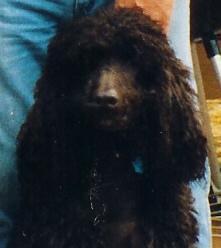
Irish_water_spaniel